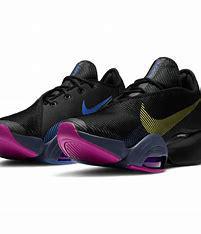
Brand: Nike
Model: Air Zoom Superrep 2